Religion in Houston

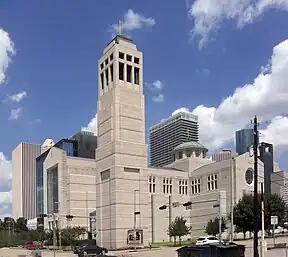
Sacred Heart Co-Cathedral in Downtown Houston

The Roman Catholic Archdiocese of Galveston–Houston, the largest Catholic jurisdiction in Texas and fifth-largest in the United States, was established in 1847. The Roman Catholic Archdiocese of Galveston–Houston claimed approximately 1.7 million Catholics within its boundaries as of 2019. Its co-cathedral is located within the Houston city limits, while the diocesan is in Galveston. Other prominent Catholic jurisdictions include the Eastern Catholic Ruthenian Greek Catholic Church and Ukrainian Greek Catholic Church as well as the Personal Ordinariate of the Chair of Saint Peter, whose cathedral is also in Houston. A relatively small Maronite Catholic community exists in the area with about 500 families as of 2008.